John B. Van Petten

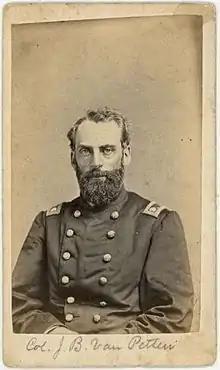
John B. Van Petten

John Bullock Van Petten (June 19, 1827 Sterling, Cayuga County, New York – October 31, 1908) was an American educator, Union Army officer and politician from New York.